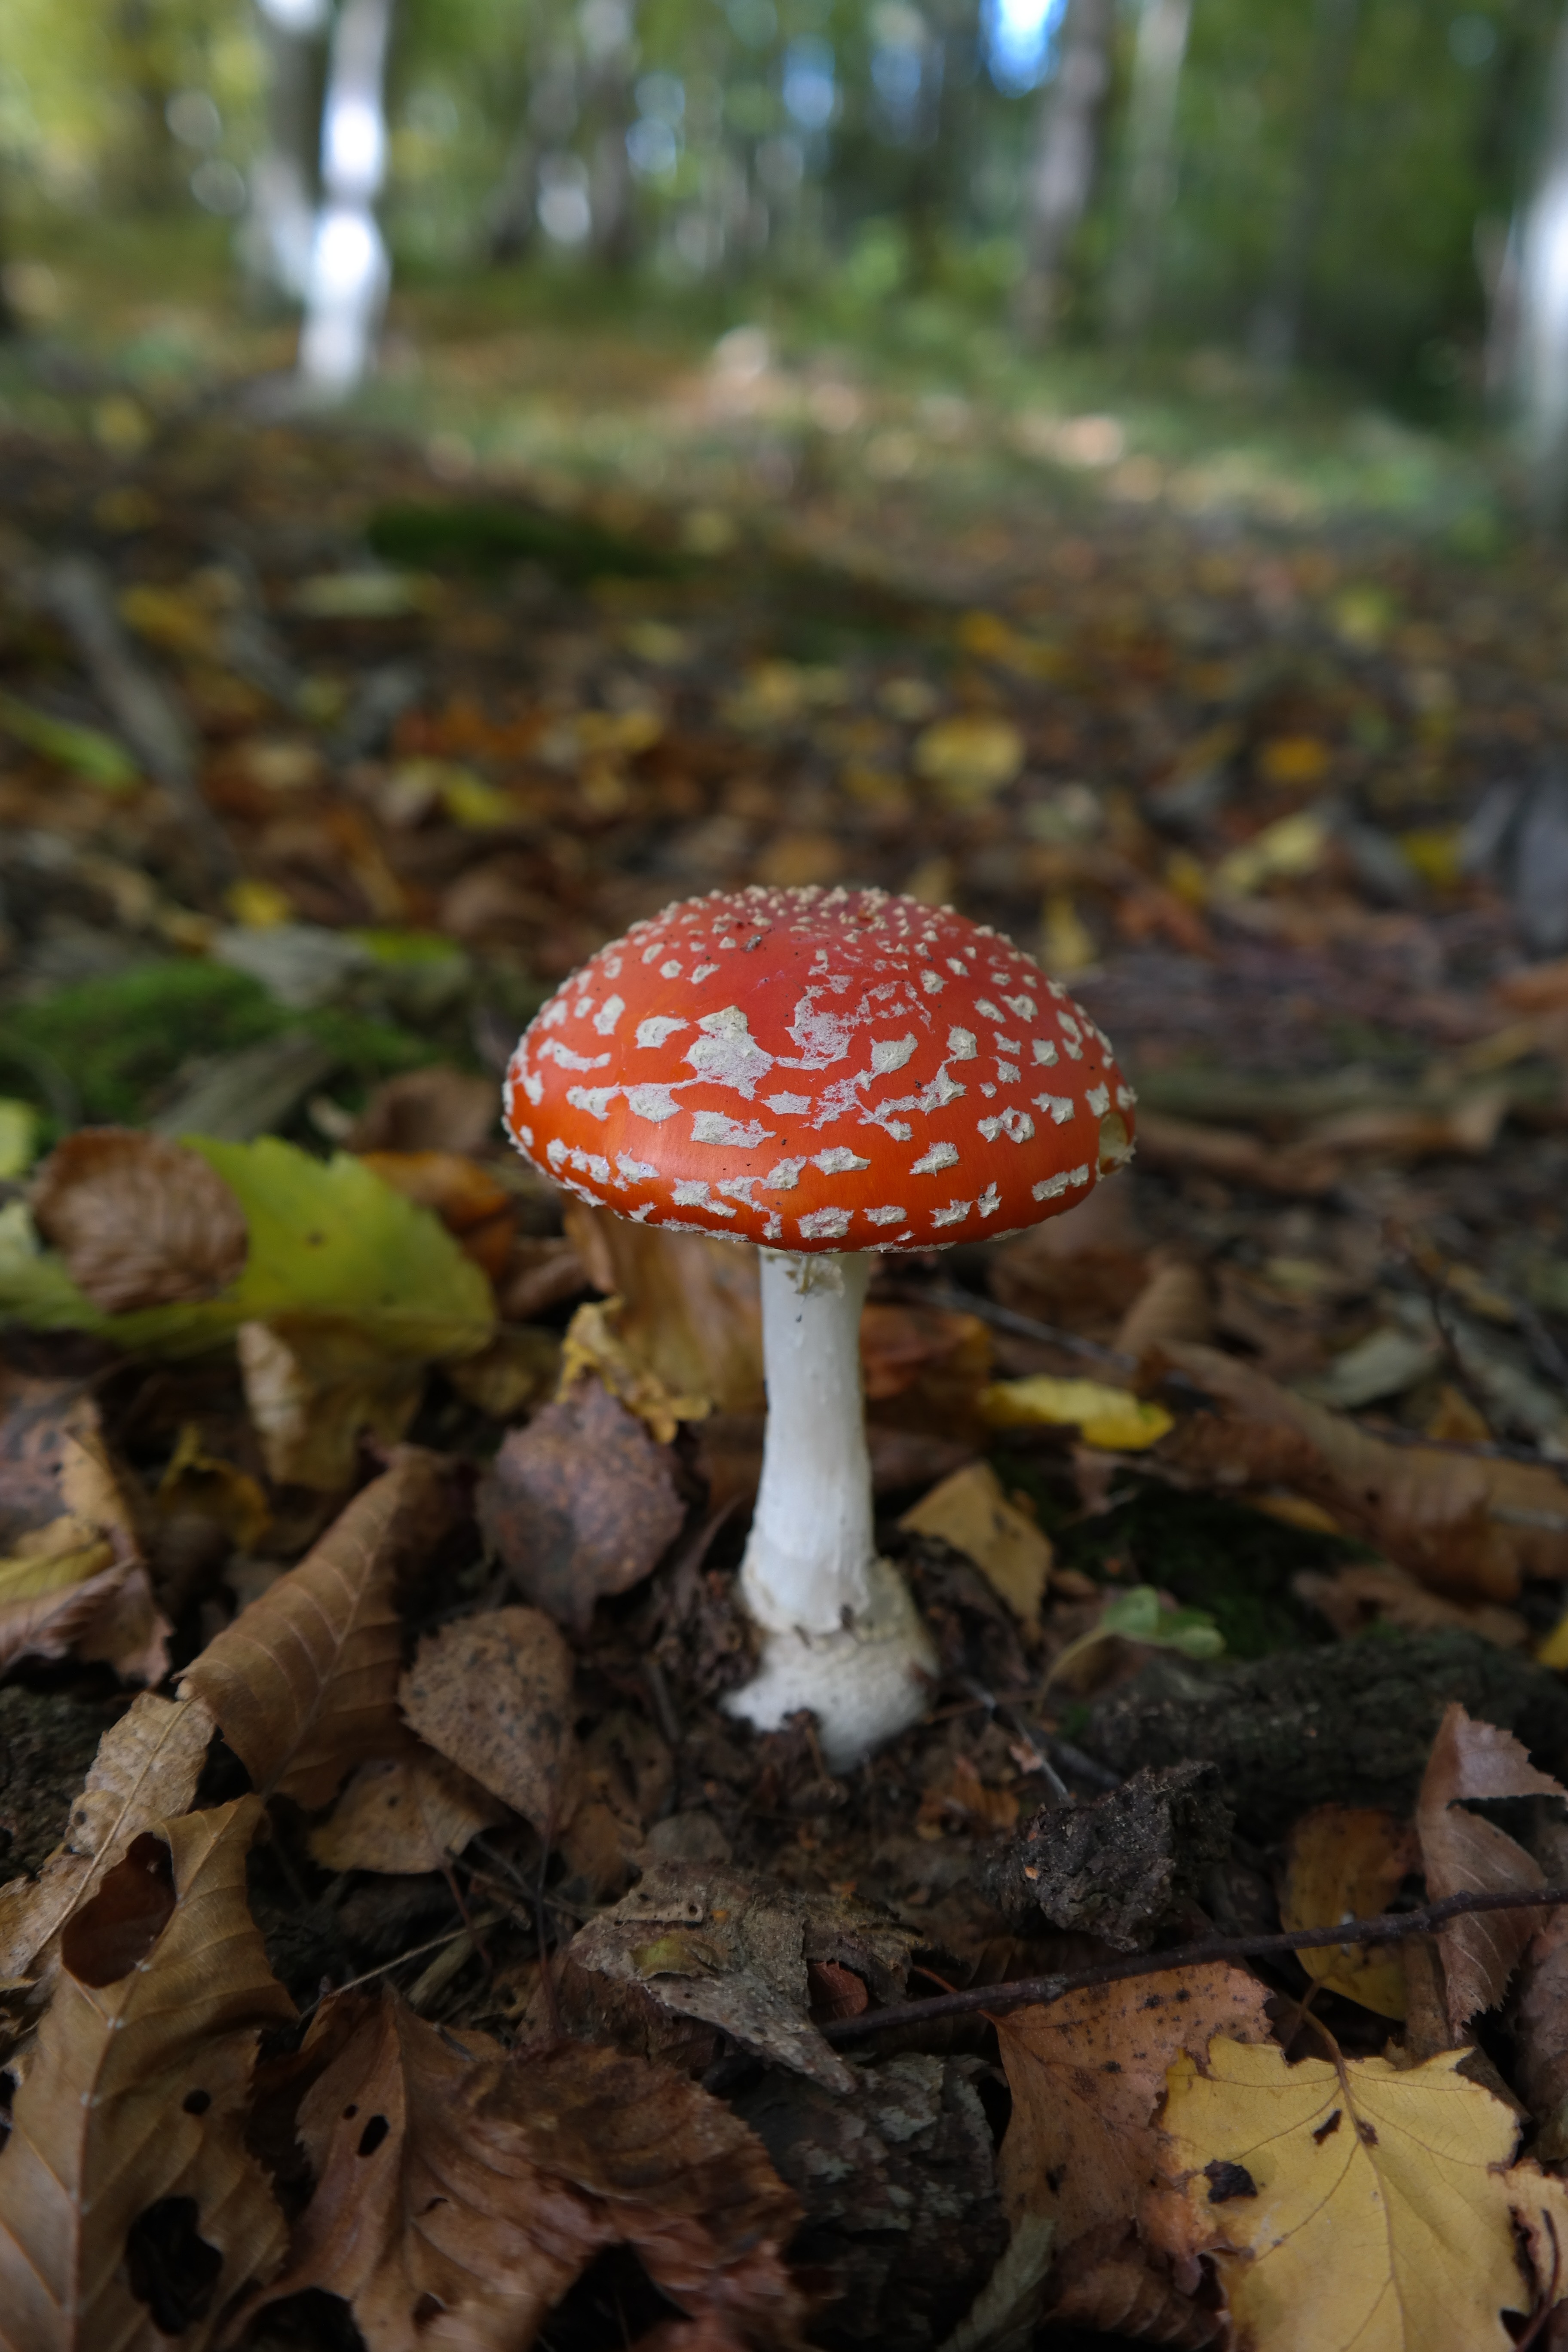
nature, forest, leaf, flower, red, autumn, soil, botany, mushroom, flora, season, fungus, spotted, fly agaric, toxic, woodland, agaric, bolete, amanita muscaria, fungal species, muscaria, red fly agaric mushroom, slightly toxic, symbol of good luck, edible mushroom, white dots, medicinal mushroom, agaricomycetes, agaricaceae, penny bun, amanita parcivolvata relative